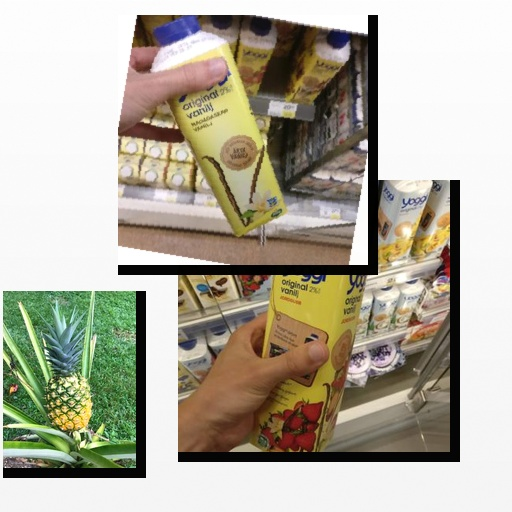
Food items: yoghurt, pineapple, strawberry_yoghurt